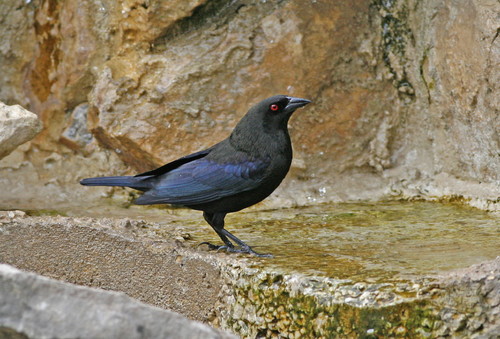
the bird has a black bill and a red eyering.
the bird is black with a red eyering and blue wings with black tarsals.
a medium bird with a black head and chest, blue wings, and red eyes.
this bid is mostly black, with dark blue and purple secondaries, red eyes, and a large and pointy beak.
a small black bird with dark blue wings, dark blue rectrices, a pointed bill, red eyes and blue feet.
this bird has a black, slightly curved beak, an all black body and head, and red eyes.
this bird is black with blue and has a long, pointy beak.
this black bird has bright orange eyes and a hint of blue on its wings.
this intimidating bird is covered in black feathers and has a black, short bill.
this bird has an all black body with its tail being tinted with blue on the tips.
Species: Bronzed Cowbird